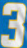
Number: 3